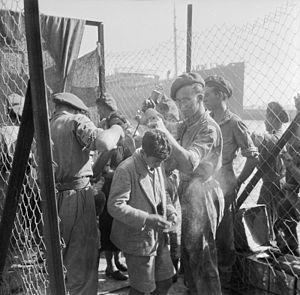
Après l'accession au pouvoir d'Adolf Hitler en 1933, les Juifs commencent à fuir l'Europe occupée par les nazis, et le Royaume-Uni est l'une de leurs destinations principales. Certains arrivent avec des visas de transit, ce qui signifie qu'ils ne doivent rester en Grande-Bretagne que temporairement en attendant d'être acceptés par un autre pays. D'autres entrent dans le pays en obtenant un emploi ou grâce à l'aide d'un garant, ou encore lors de l'opération Kindertransport. Environ soixante-dix mille réfugiés juifs sont acceptés en Grande-Bretagne au moment du début de la Seconde Guerre mondiale, le 1ᵉʳ septembre 1939. Pendant la guerre, dix mille personnes supplémentaires se rendent en Grande-Bretagne.